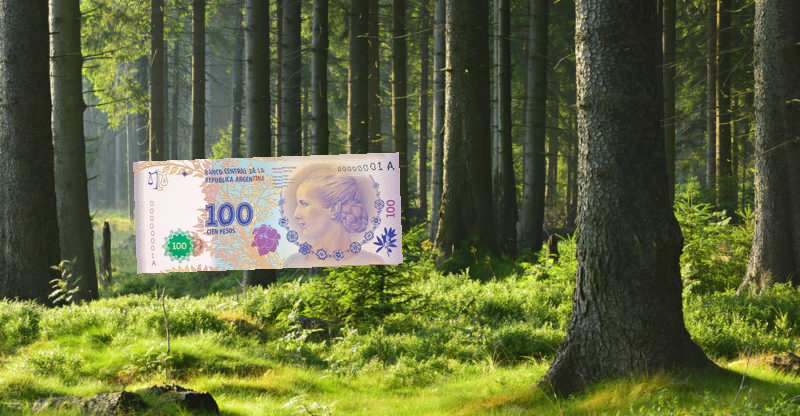
Denominación: 100